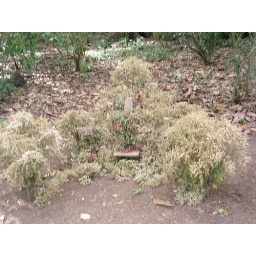
the station of the cross near our house